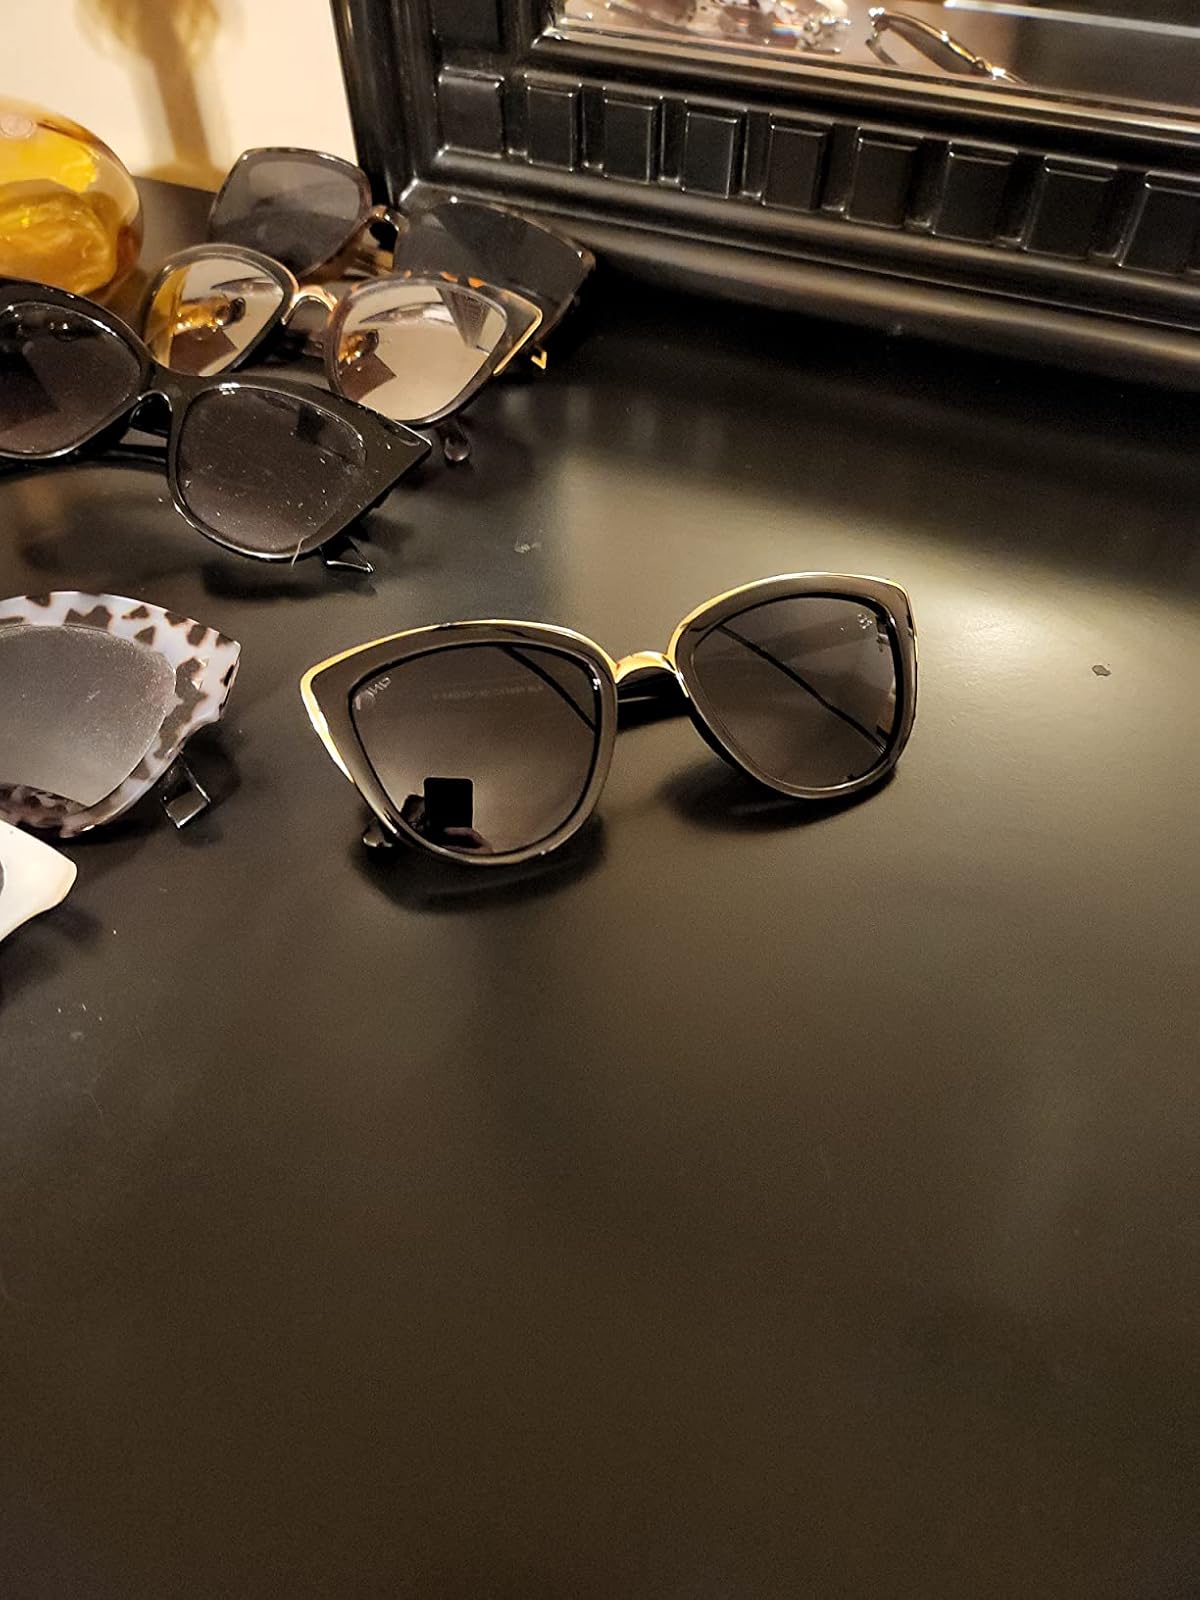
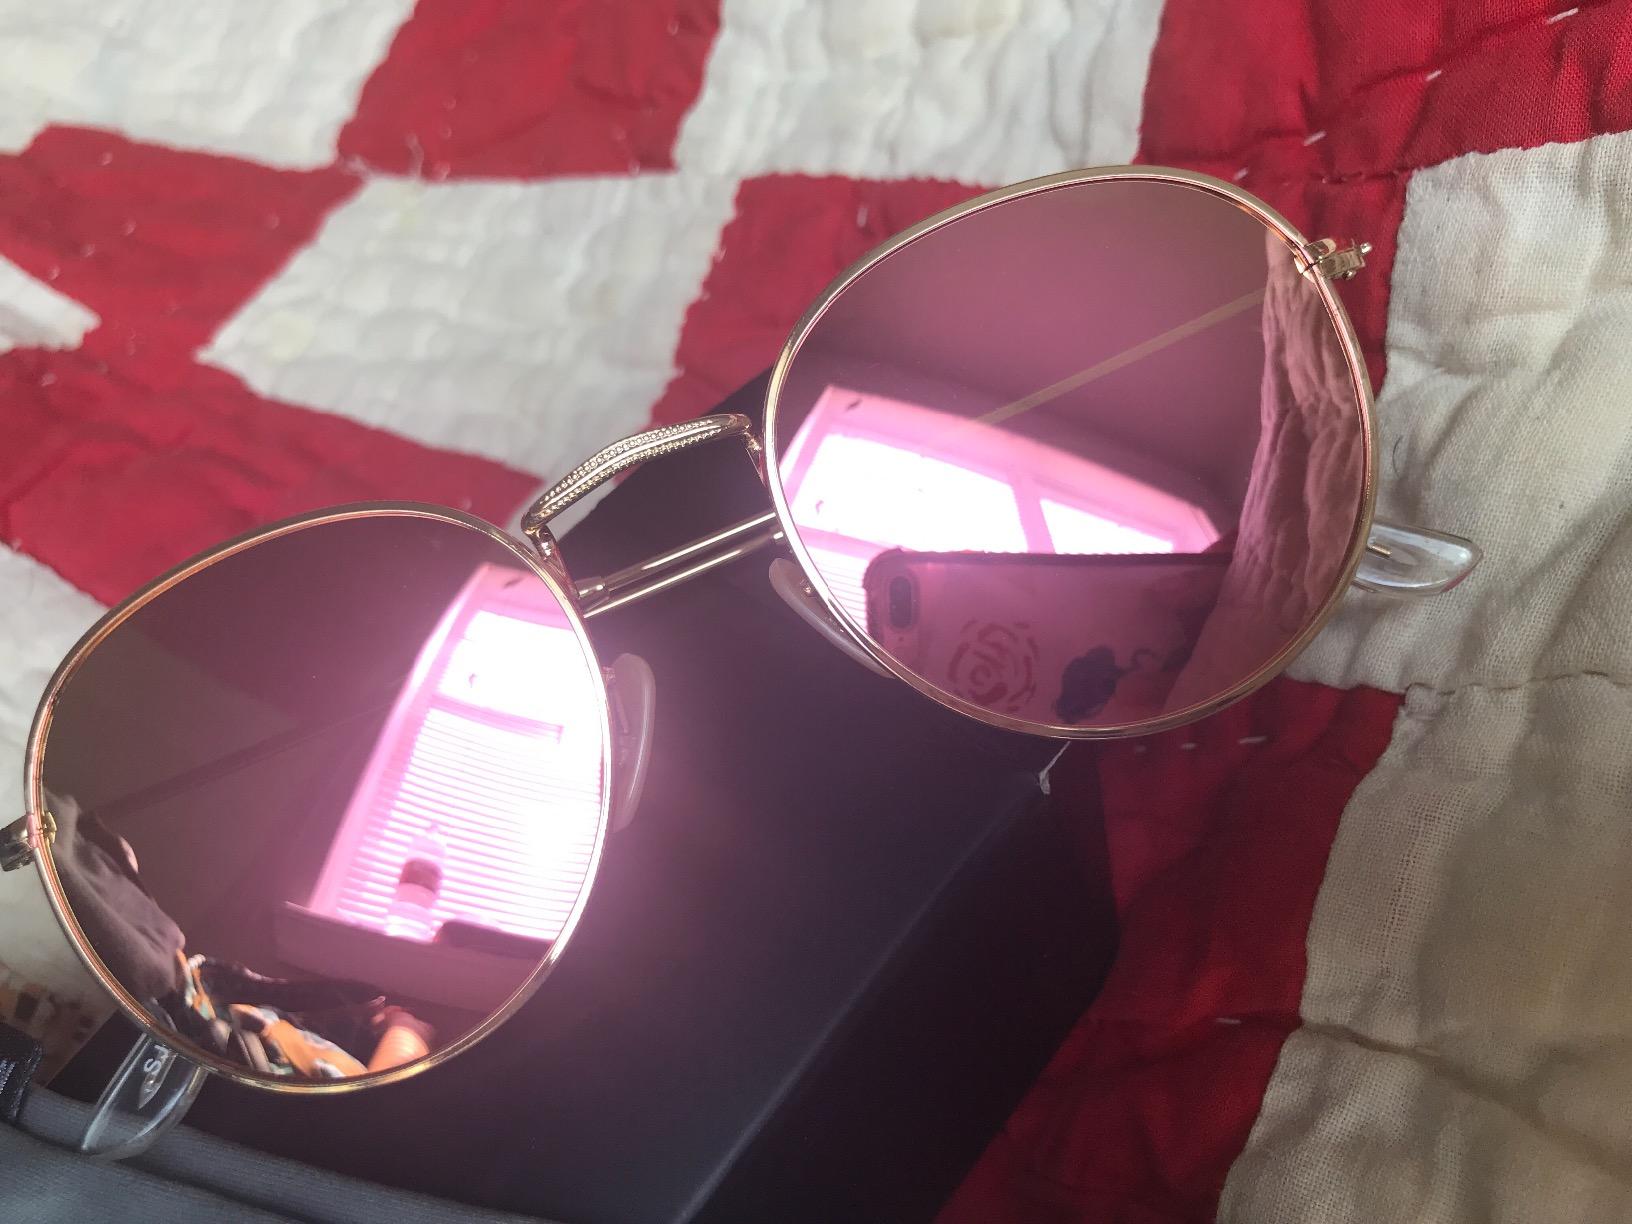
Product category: accessories_sunglasses
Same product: no